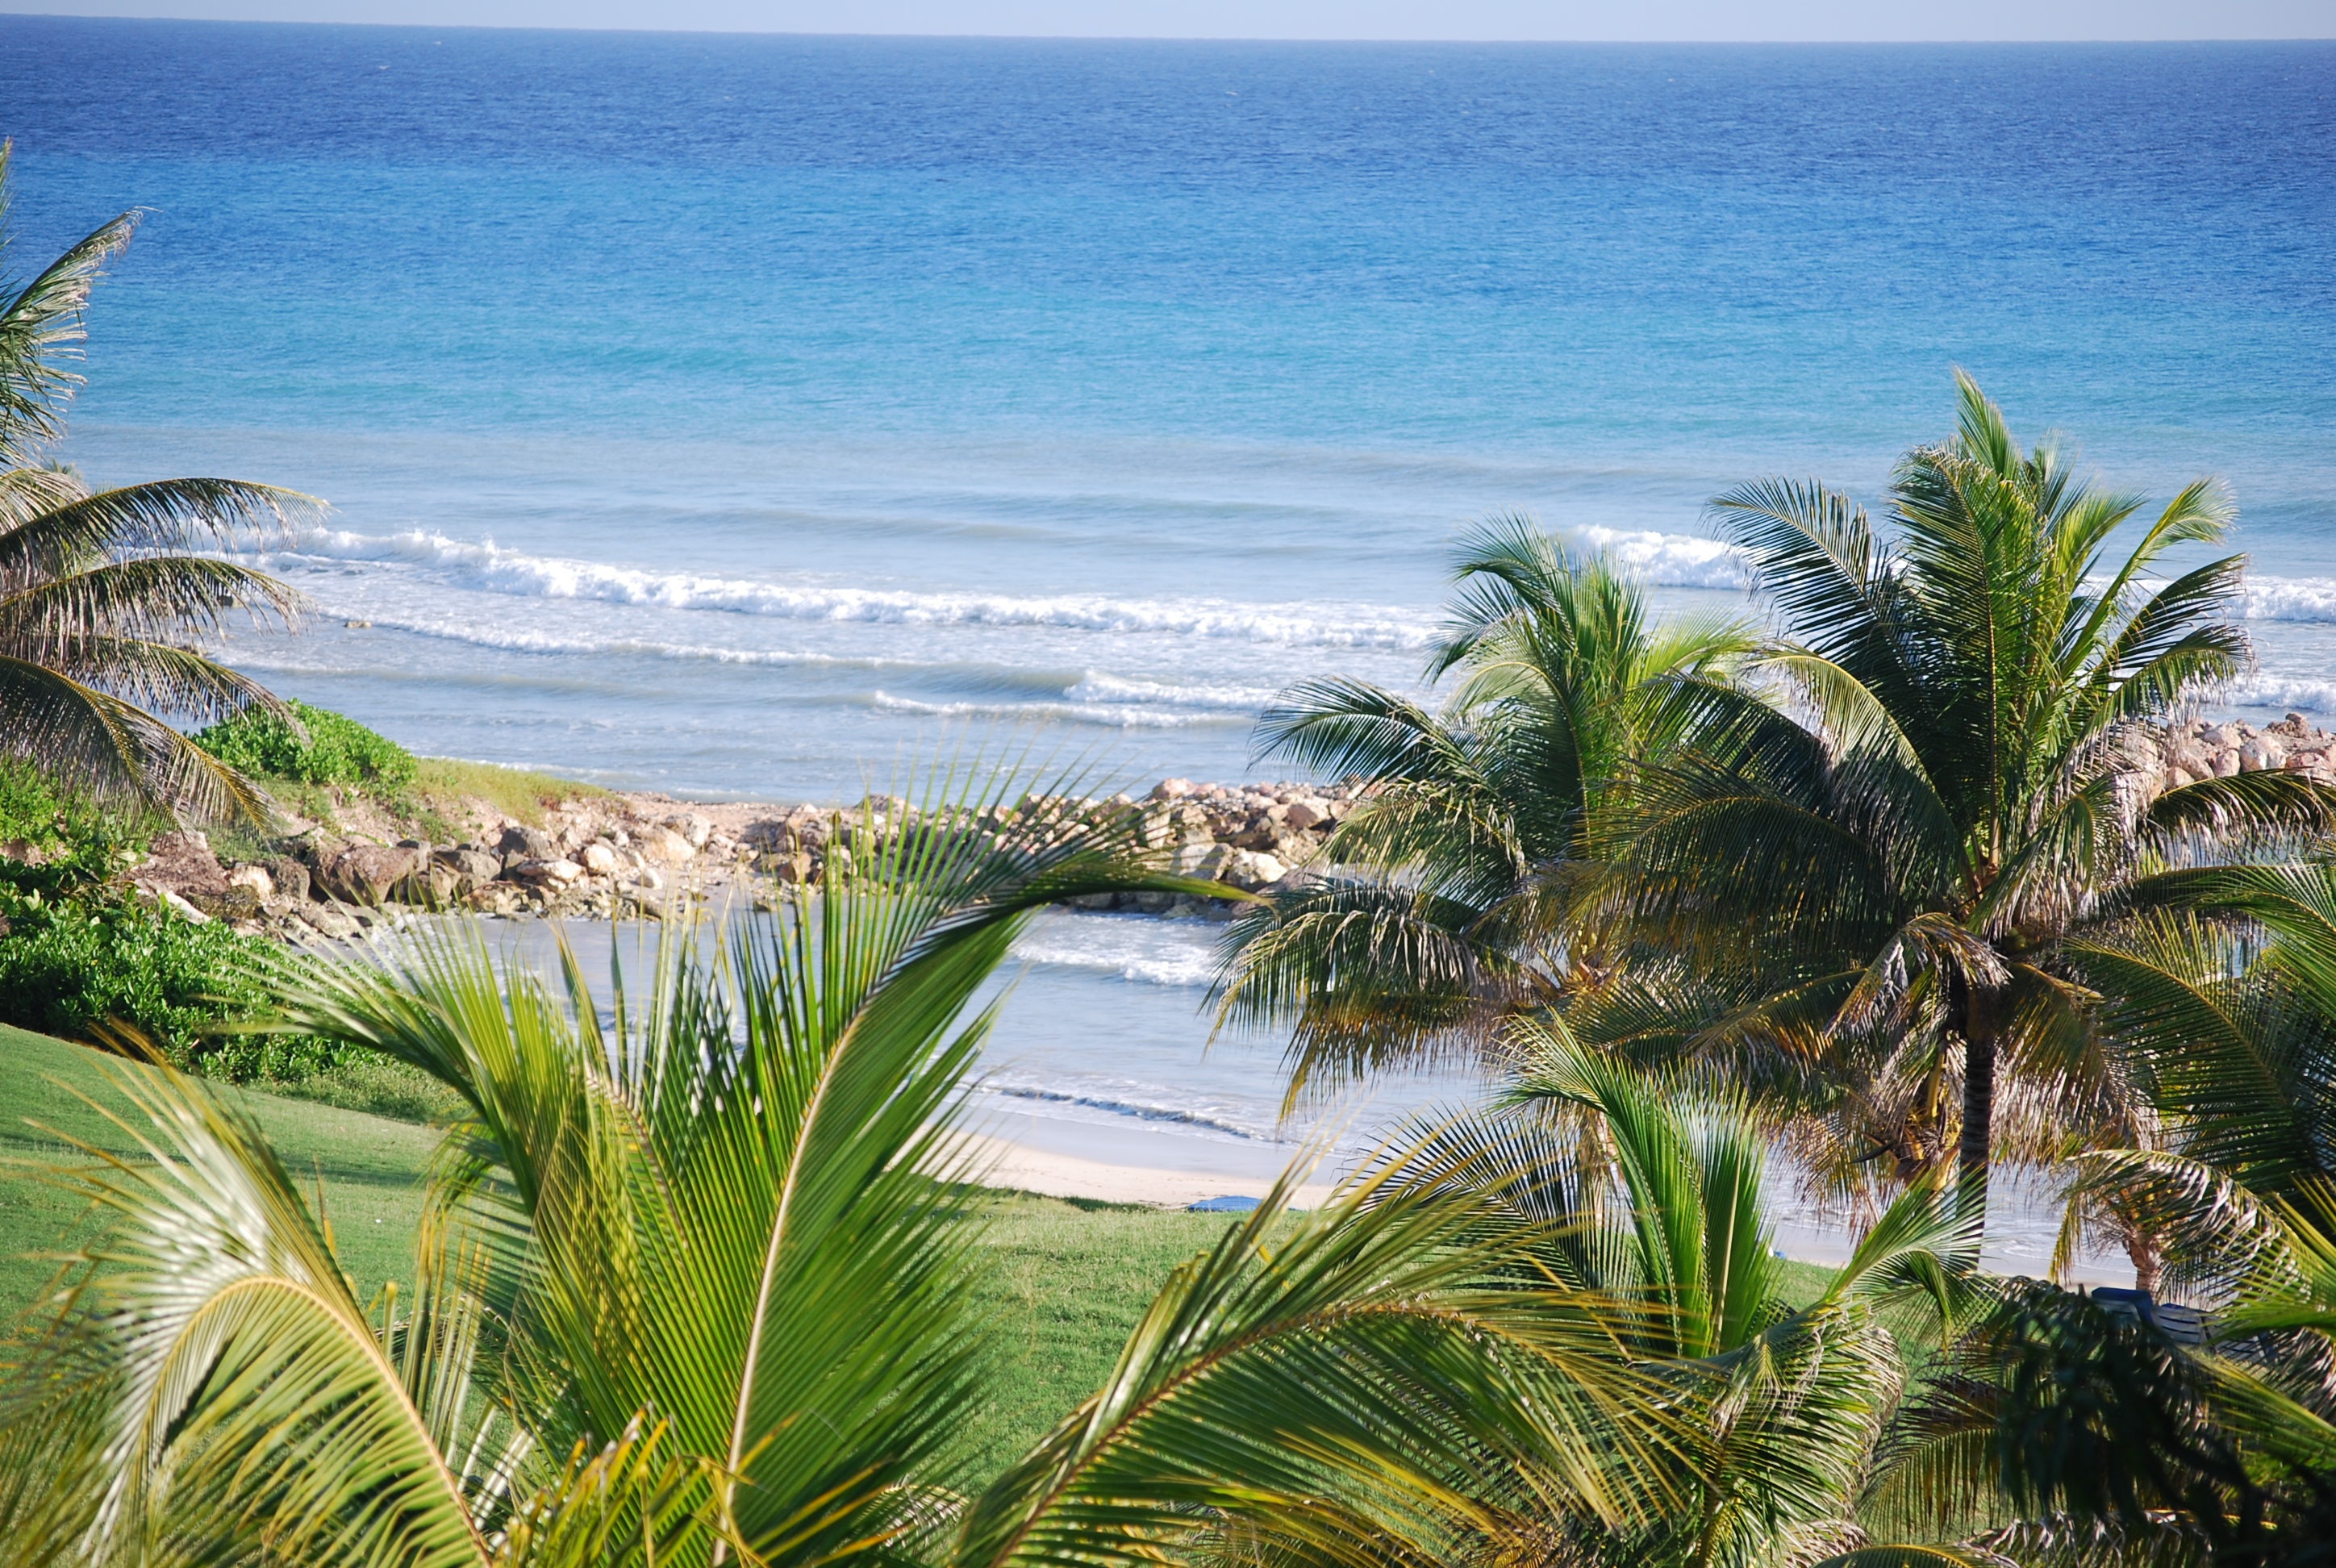
beach, sea, coast, sand, ocean, sun, shore, vacation, relax, tropical, bay, golf, body of water, golf course, tropic, resort, jamaica, caribbean, tropics, cape, arecales, palm family